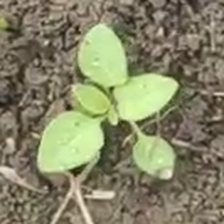
Weed species: Lamber_Quarter_plant(Chenopodium )